Rita Izsák-Ndiaye

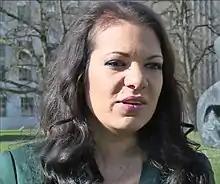
Izsák-Ndiaye in 2017

Rita Izsák-Ndiaye (born 1980 in Szekszárd, Hungary) is a human rights expert and former Hungarian diplomat. She has worked on human, minority and youth rights in various NGOs, the Hungarian Government and with international organizations. She served as the United Nations Special Rapporteur on minority issues between 2011 and 2017, as well as member and Rapporteur of the United Nations Committee on the Elimination of Racial Discrimination from 2018 to 2022. In 2021 and 2022, she was the Personal Representative of the OSCE Chairperson-in-Office on Children and Security. As of autumn 2022, she is Senior Adviser on Anti-Racism at the United Nations Development Programme.